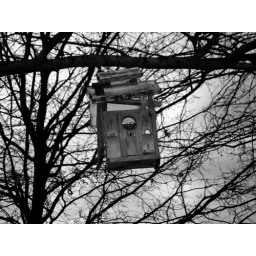
Simple black and white of a disheveled birdhouse that I found in my backyard.